Adémar de Chabannes

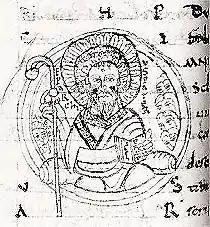
Adémar de Chabannes manuscript drawing of St. Cybard in Adémar's hand.

Adémar's life was mainly spent in writing and transcribing chant books and chronicles, and his principal work is a history entitled "Chronicon Aquitanicum et Francicum" or "Historia Francorum". This is in three books and deals with Frankish history from the reign of Pharamond, king of the Franks, to 1028. The first two books are scarcely more than a copy of earlier histories of Frankish kings, such as the "Liber Historiae Francorum", the "Continuation" of Fredegar and the "Annales regni Francorum". The third book, which deals with the period from 814 to 1028, is of considerable historical importance. It relies partly on the "Chronicon Aquitanicum", to which Adémar himself added a final notice for the year 1028.